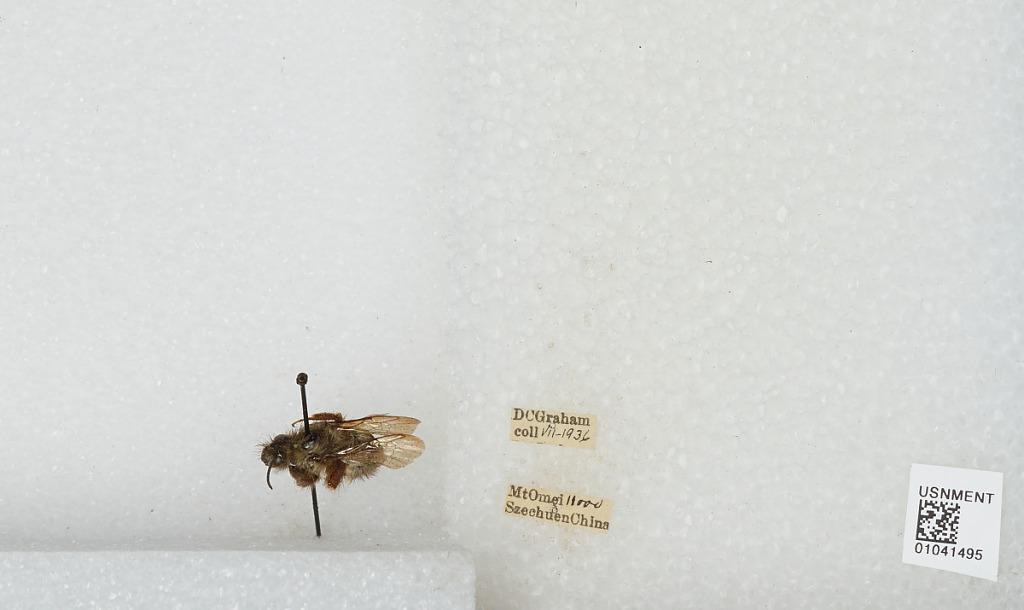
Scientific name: Bombus sp.
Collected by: D. Graham
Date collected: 1936-7-
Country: China
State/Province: Sichuan
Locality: Mount Emei